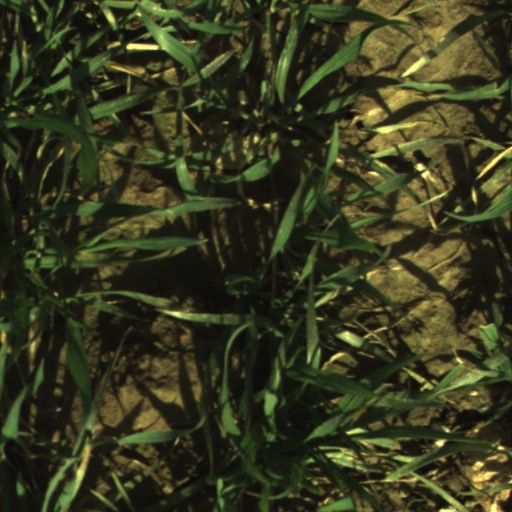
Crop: wheat